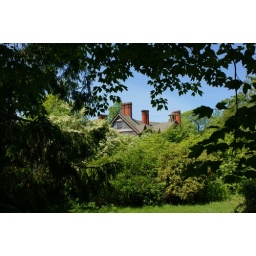
Manor house view framed by trees